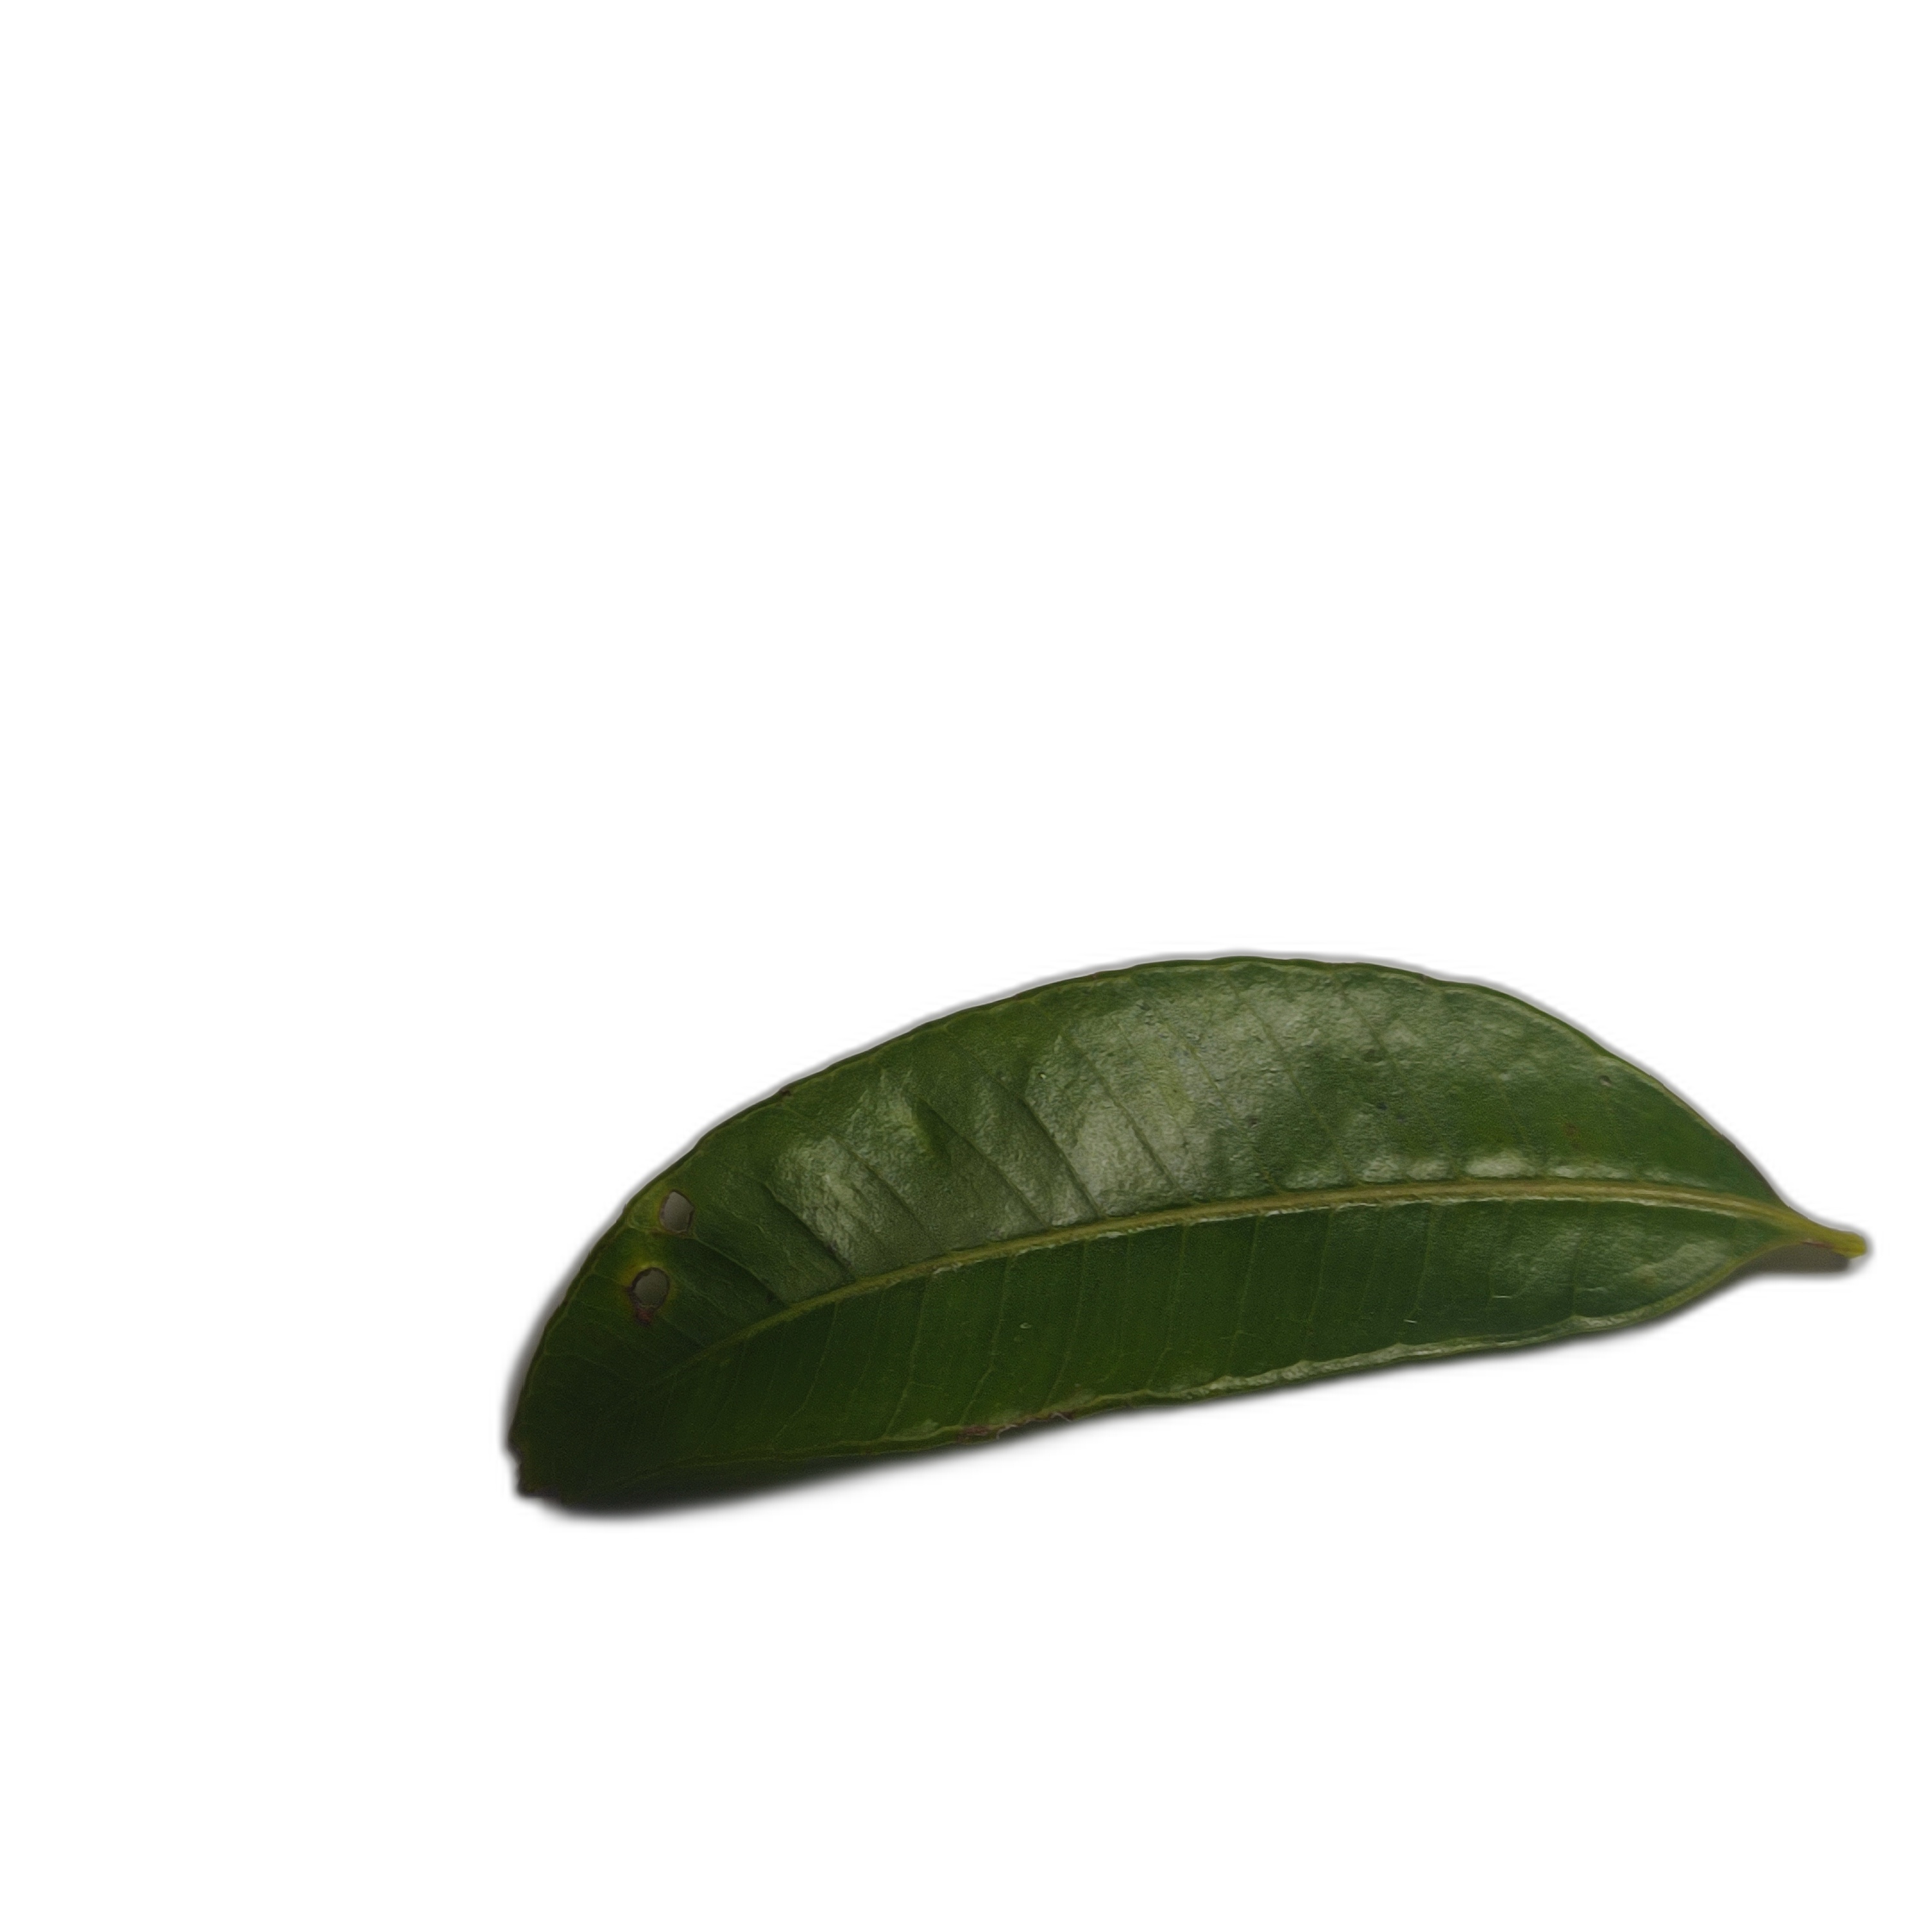
Label: healthy